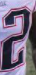
Number: 2